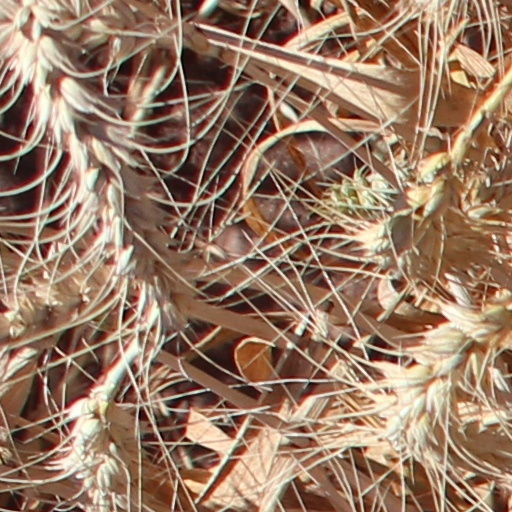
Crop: wheat